Tingena monodonta

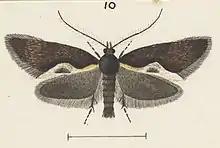
Illustration of "T. monodonta" by George Hudson.

This species is endemic to New Zealand. This species has been observed in the Wellington region, Mount Arthur, Arthur's Pass and in the mountains in Otago.